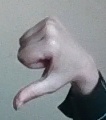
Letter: waw